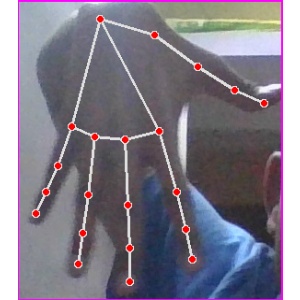
अक्षर: ढ